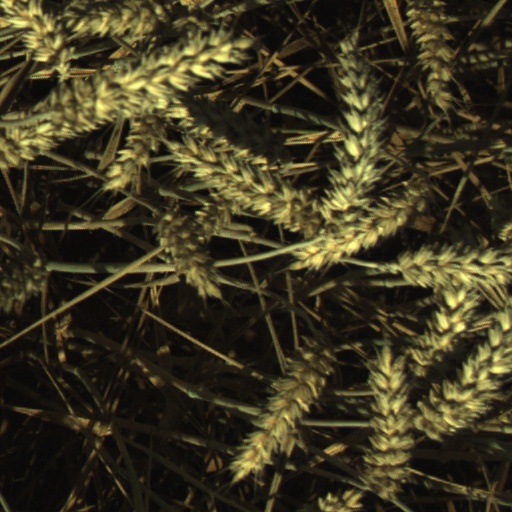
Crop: wheat